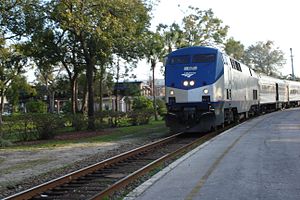
Amtrak / Ruter
Nordgående Silver Star i Winter Park (Florida) på vej til New York City.
"National Railroad Passenger Corporation, med forretningsnavnet Amtrak, er en regereringsejet virksomhed, der blev dannet den 1. maj 1971 med det formål at køre intercity-passagertog i USA. ""Amtrak"" er et portmanteau af ordene ""America"" og ""track"". Den har hovedkvarter i Union Station i Washington D.C.